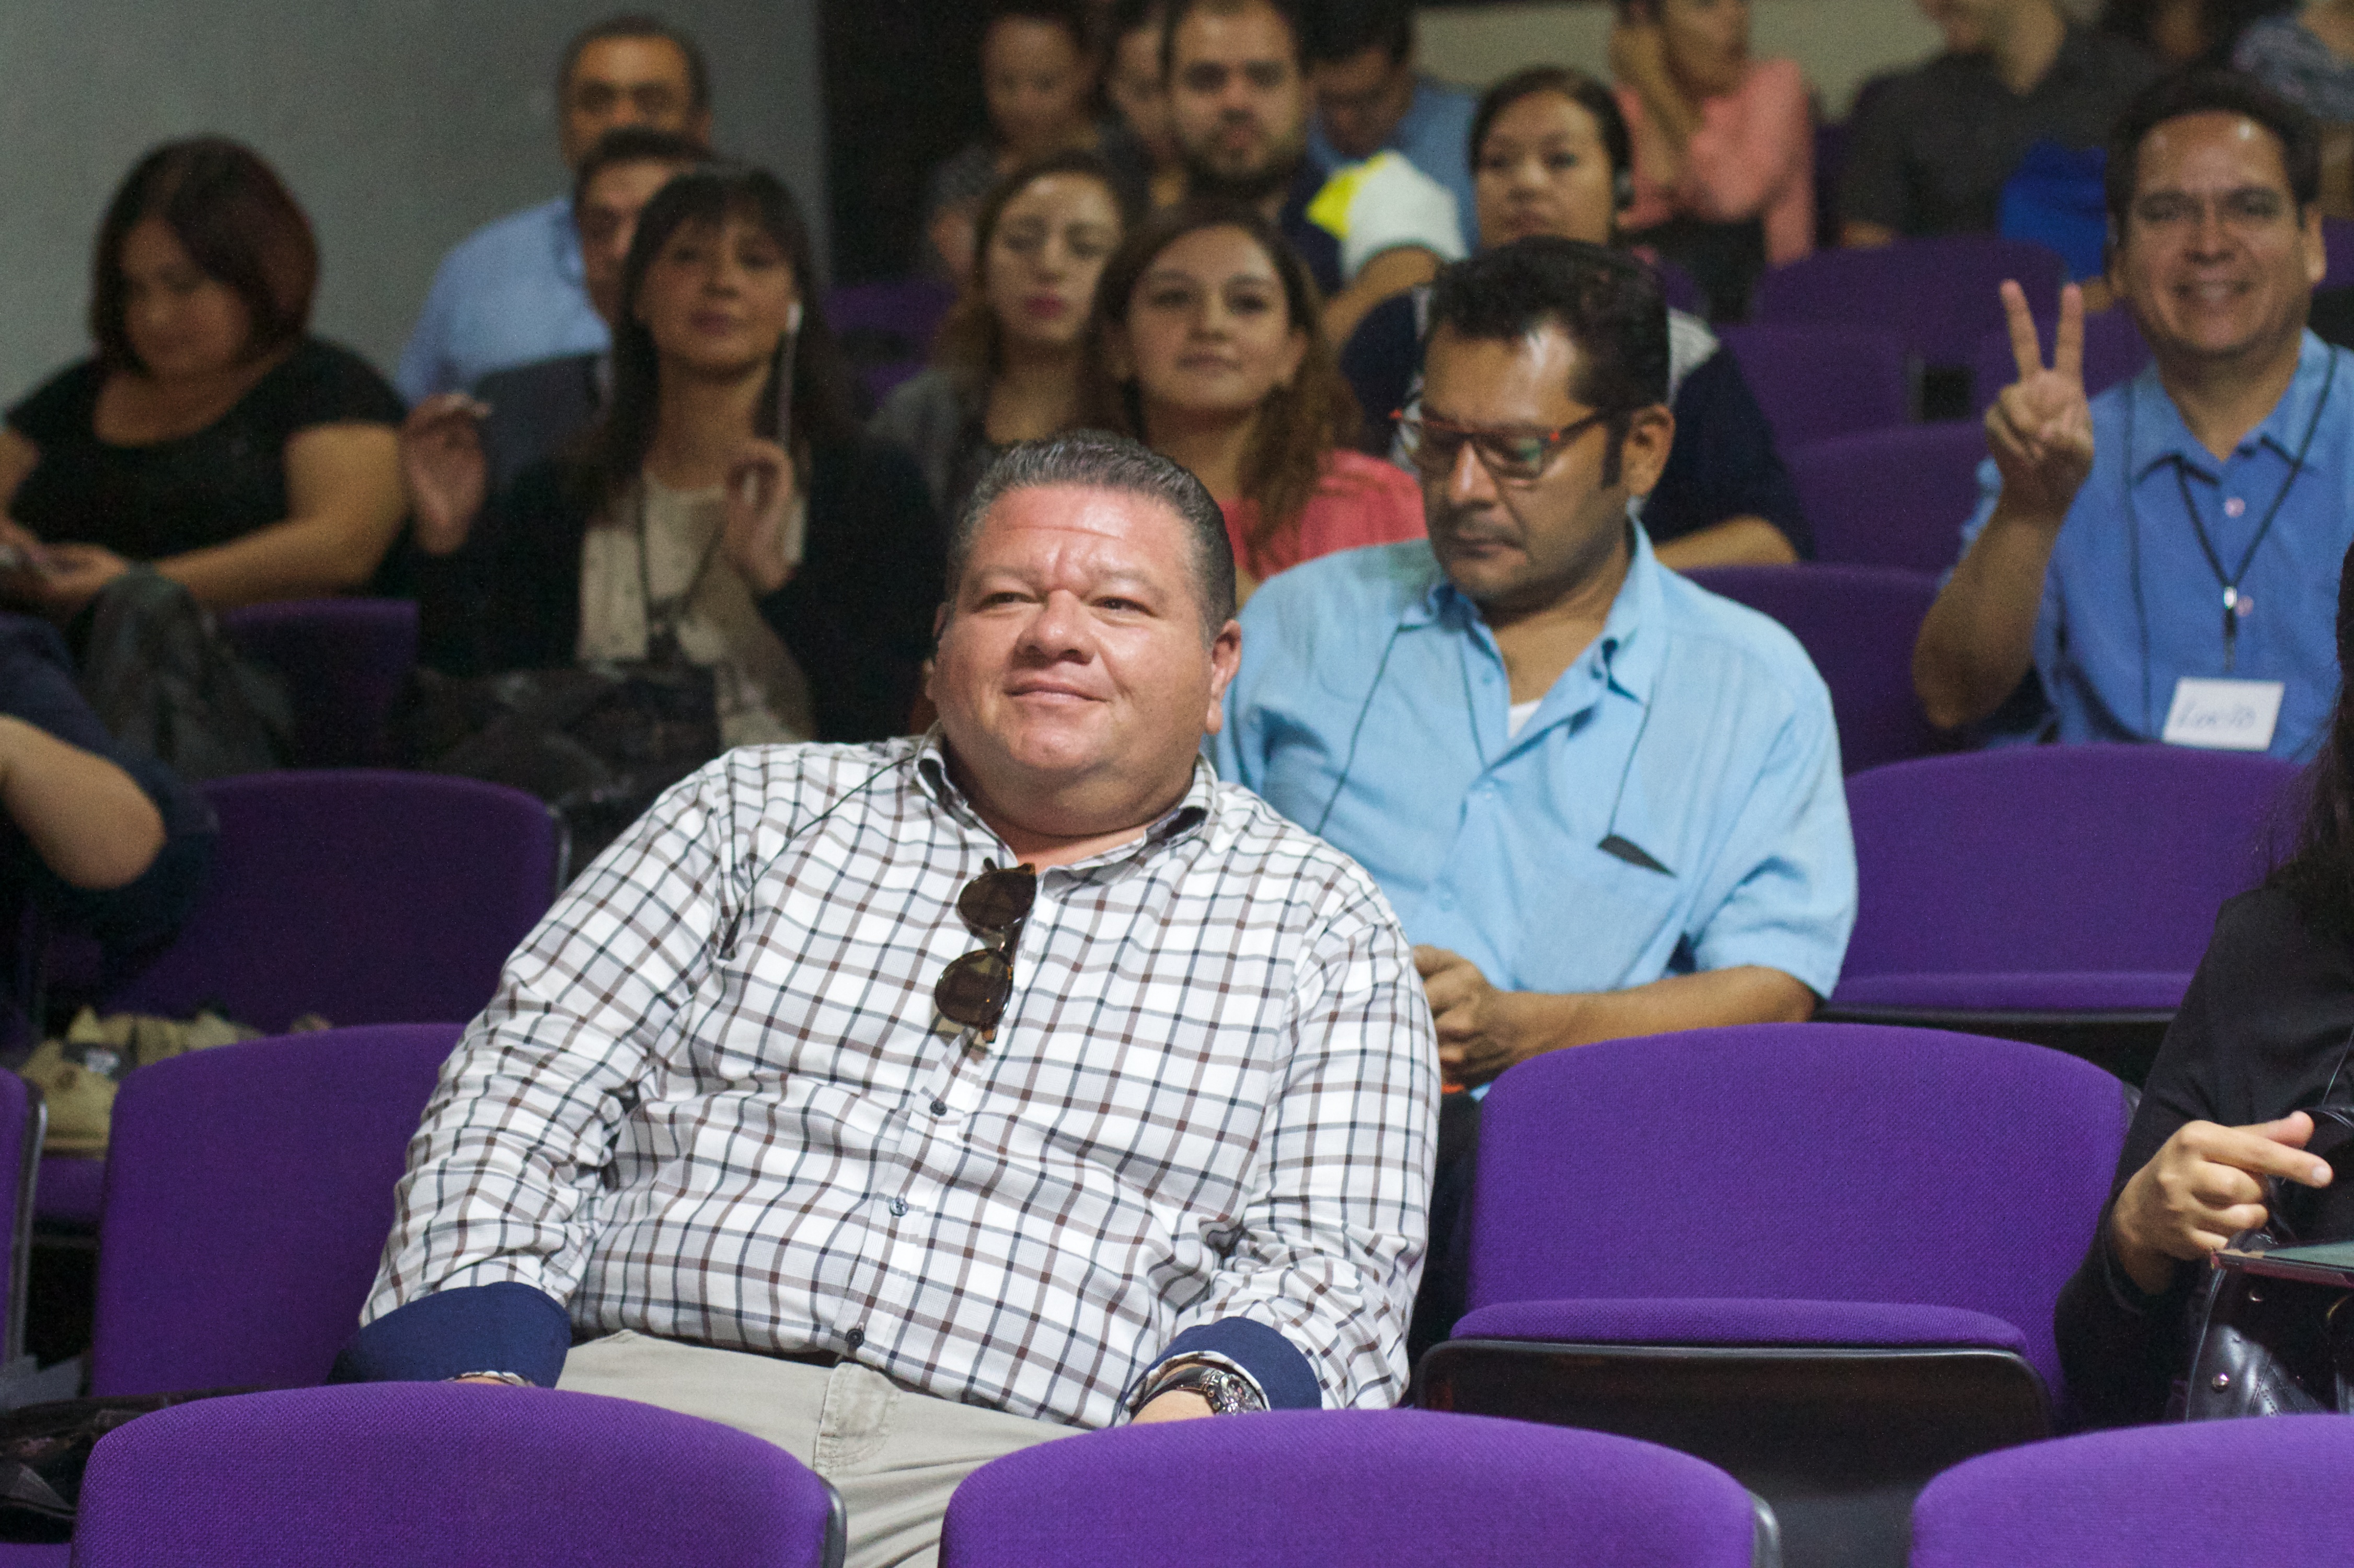
people, audience, youth, udgagora